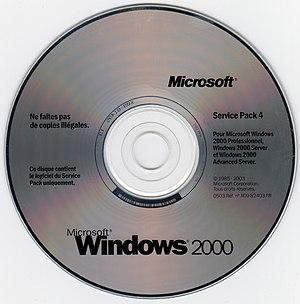
Un service pack est un ensemble de mises à jour, corrections et/ou améliorations de logiciels livré sous forme d'un seul paquetage installable en une seule opération. De nombreux éditeurs tels que Microsoft publient un service pack quand le nombre de correctifs individuels devient trop important.
Un service pack est un ensemble de mises à jour, corrections et/ou améliorations de logiciels livré sous forme d'un seul paquetage installable en une seule opération. De nombreux éditeurs tels que Microsoft publient un service pack quand le nombre de correctifs individuels devient trop important.
Windows 2000 est un système d'exploitation 32 bits développé et distribué par Microsoft. Le nom Windows 2000 est en fait le nom commercial de la version 5.0 de Windows NT. Elle est sortie le 17 février 2000 et a succédé à Windows NT 4.0, créé 4 ans auparavant en avril 1996.
Windows 2000 est un système d'exploitation 32 bits développé et distribué par Microsoft. Le nom Windows 2000 est en fait le nom commercial de la version 5.0 de Windows NT. Elle est sortie le 17 février 2000 et a succédé à Windows NT 4.0, créé 4 ans auparavant en avril 1996.